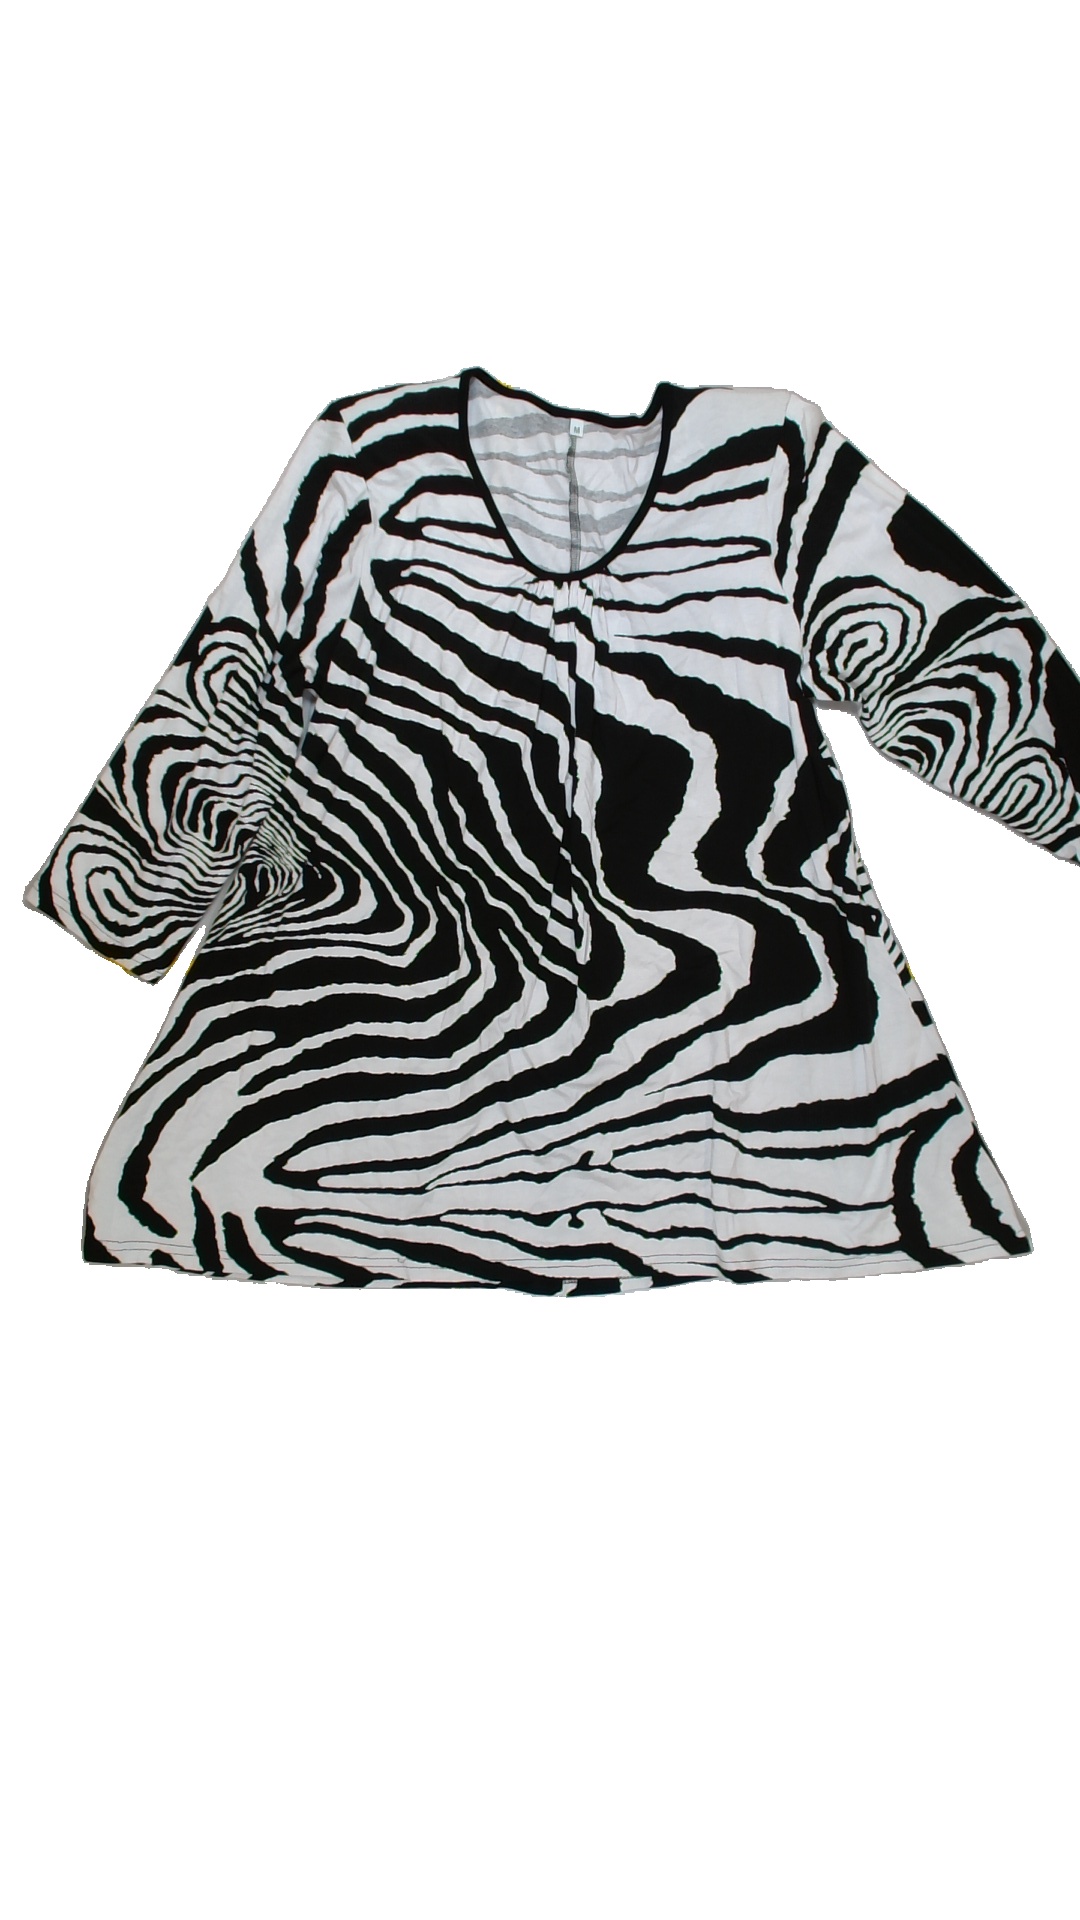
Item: Top (Ladies)
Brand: Not Applicable
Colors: Black, White
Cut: Regular
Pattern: Animal print
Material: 100% Visc
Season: All
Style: No trend
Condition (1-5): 4
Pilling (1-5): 5
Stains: No
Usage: Repair
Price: <50